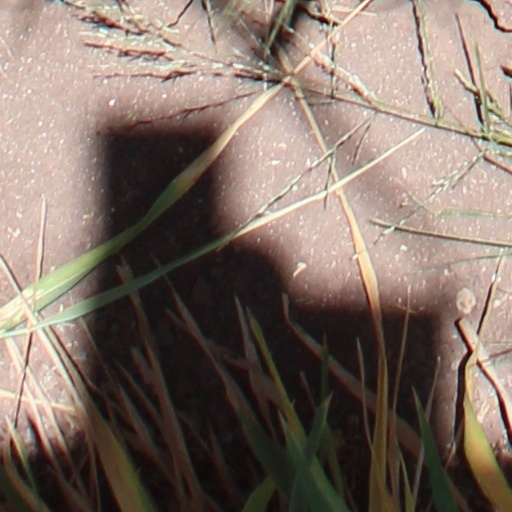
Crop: wheat